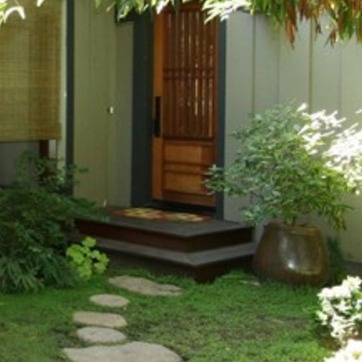
Material: wood